Love Yoou Soniye

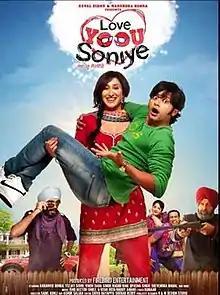
Theatrical publicity poster

Love Yoou Soniye is a 2013 Punjabi language Indian romantic comedy film directed by Sahil Kohli. The film stars Karanvir Bohra and Teejay Sidhu in lead roles, who also produced the film. Other cast includes Vindu Dara Singh, Upasna Singh and Hiten Paintal in supporting roles.